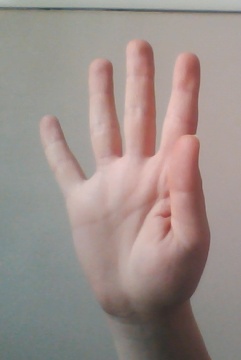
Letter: sheen